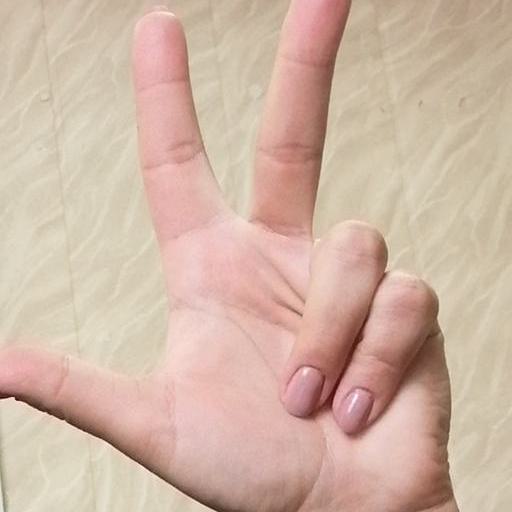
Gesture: three2